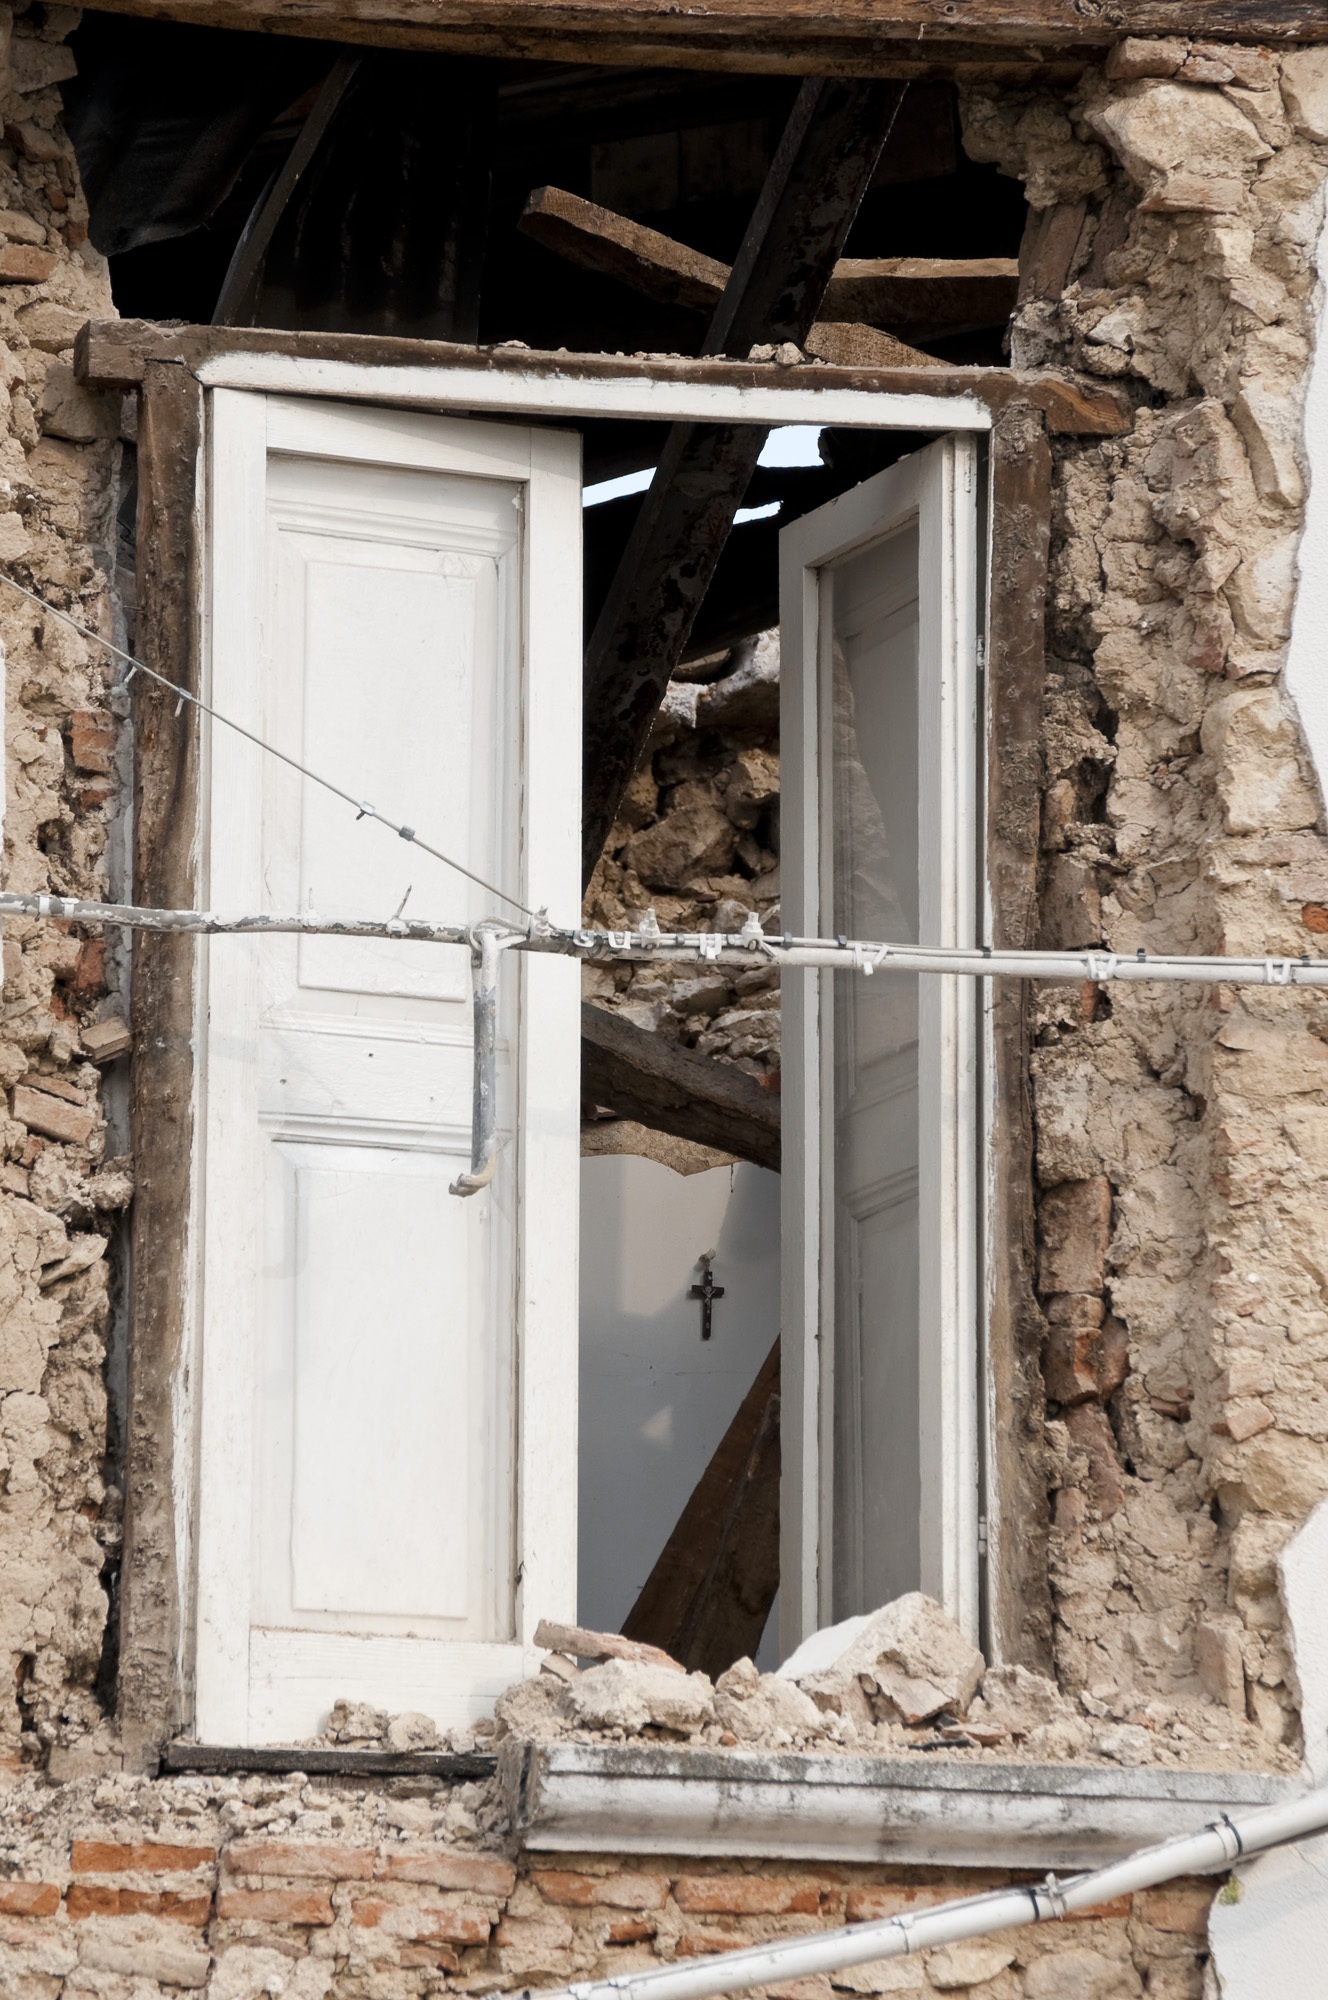
wood, white, house, window, alley, home, wall, cottage, facade, door, interior design, rubble, disaster, roads, earthquake, collapse, historical centre, onna, glimpse, sash window